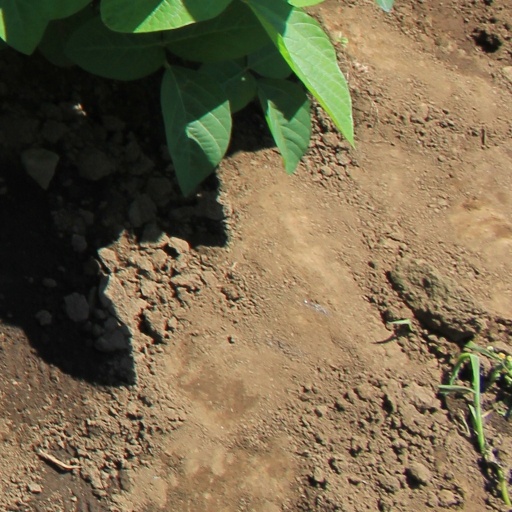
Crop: soybean